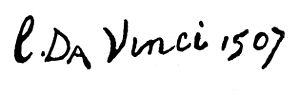
Leonardo da Vinci
Leonardo di ser Piero da Vinci var en italiensk maler, billedhugger, arkitekt, ingeniør, opfinder, botaniker, anatom og forfatter. Leonardo da Vinci betragtes som et klassisk renæssancemenneske og geni. Mindre kendt er det, at han også var en dygtig musiker, sanger og lyrespiller. Han svømmede og dykkede, hvilket ikke var almindeligt på den tid, og skrev en del om dette i sine noter. Leonardo da Vincis værk er en del af den italienske højrenæssance.